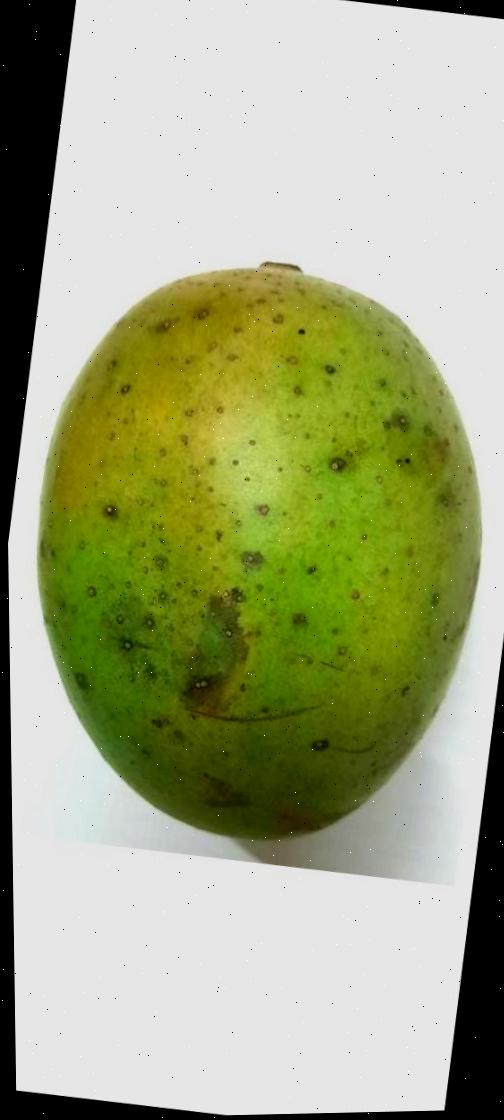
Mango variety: Langra